Hazmat Modine

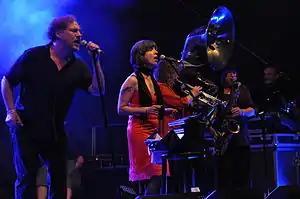
Hazmat Modine performing in Koblenz, 2014

Hazmat Modine has collaborated with Huun-Huur-Tu and Alash, both bands from Kyzl Tuva in Central Asia, Natalie Merchant, Kronos Quartet, Gangbe Brass Band from Benin, and Balla Kouyate from Mali.